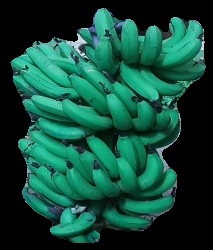
Variety: pachbale
Grade: grade3